Laurence Payne

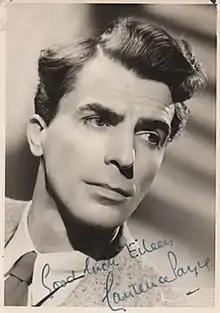

Laurence Stanley Payne (5 June 1919 – 23 February 2009) was an English actor and novelist.